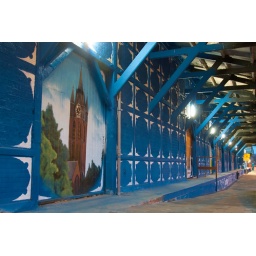
Painted wall in Delft blue